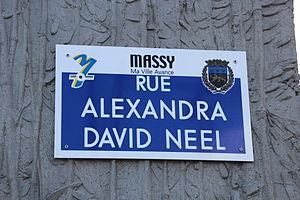
Rue Alexandra David-Néel à Massy (Essonne) en France. Camera location48°
Louise Eugénie Alexandrine Marie David, plus connue sous le nom d’Alexandra David-Néel, née le 24 octobre 1868 à Saint-Mandé, morte à près de 101 ans le 8 septembre 1969 à Digne-les-Bains, est une orientaliste, tibétologue, chanteuse d'opéra et féministe, journaliste et anarchiste, écrivaine et exploratrice, franc-maçonne et bouddhiste française.